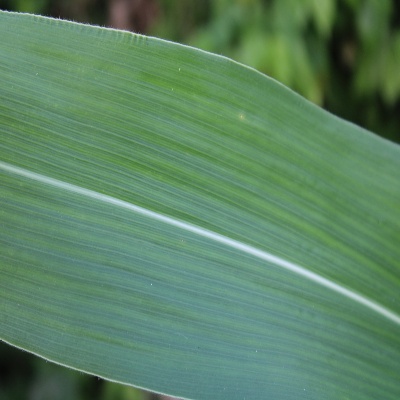
Crop: Maize
Condition: healthy